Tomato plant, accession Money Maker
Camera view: vertical (180 deg); turntable rotation: 300 degrees
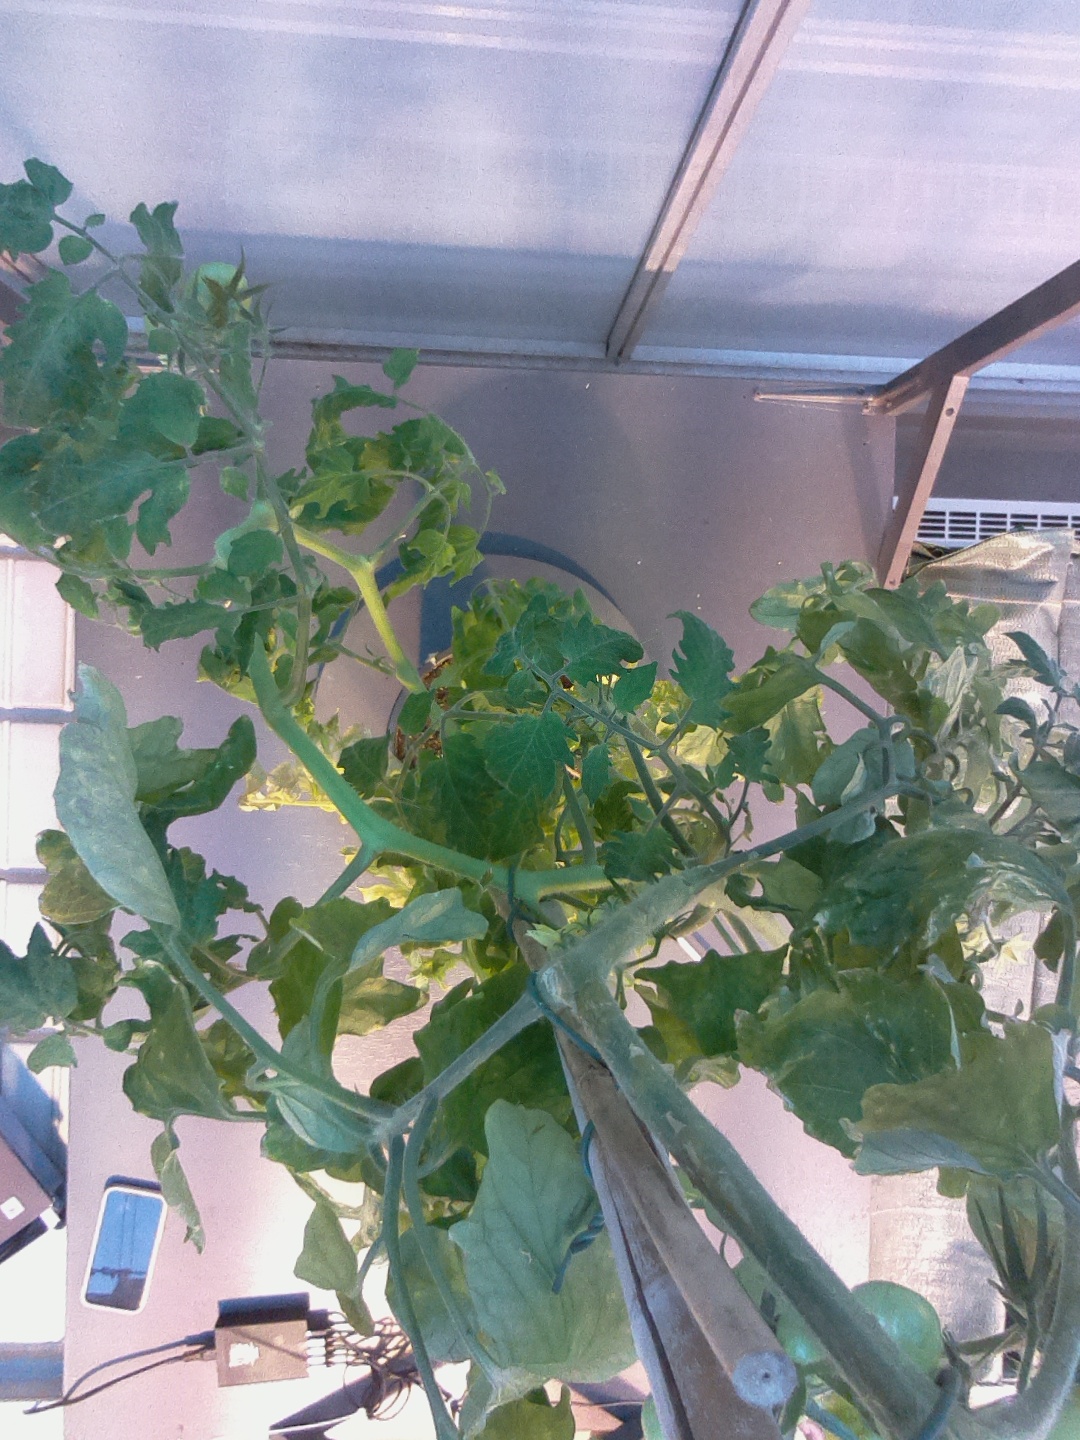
BBCH growth stage 77: 70%-80% of final fruit size